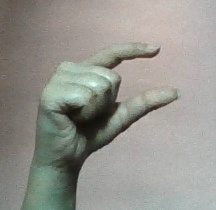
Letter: dal